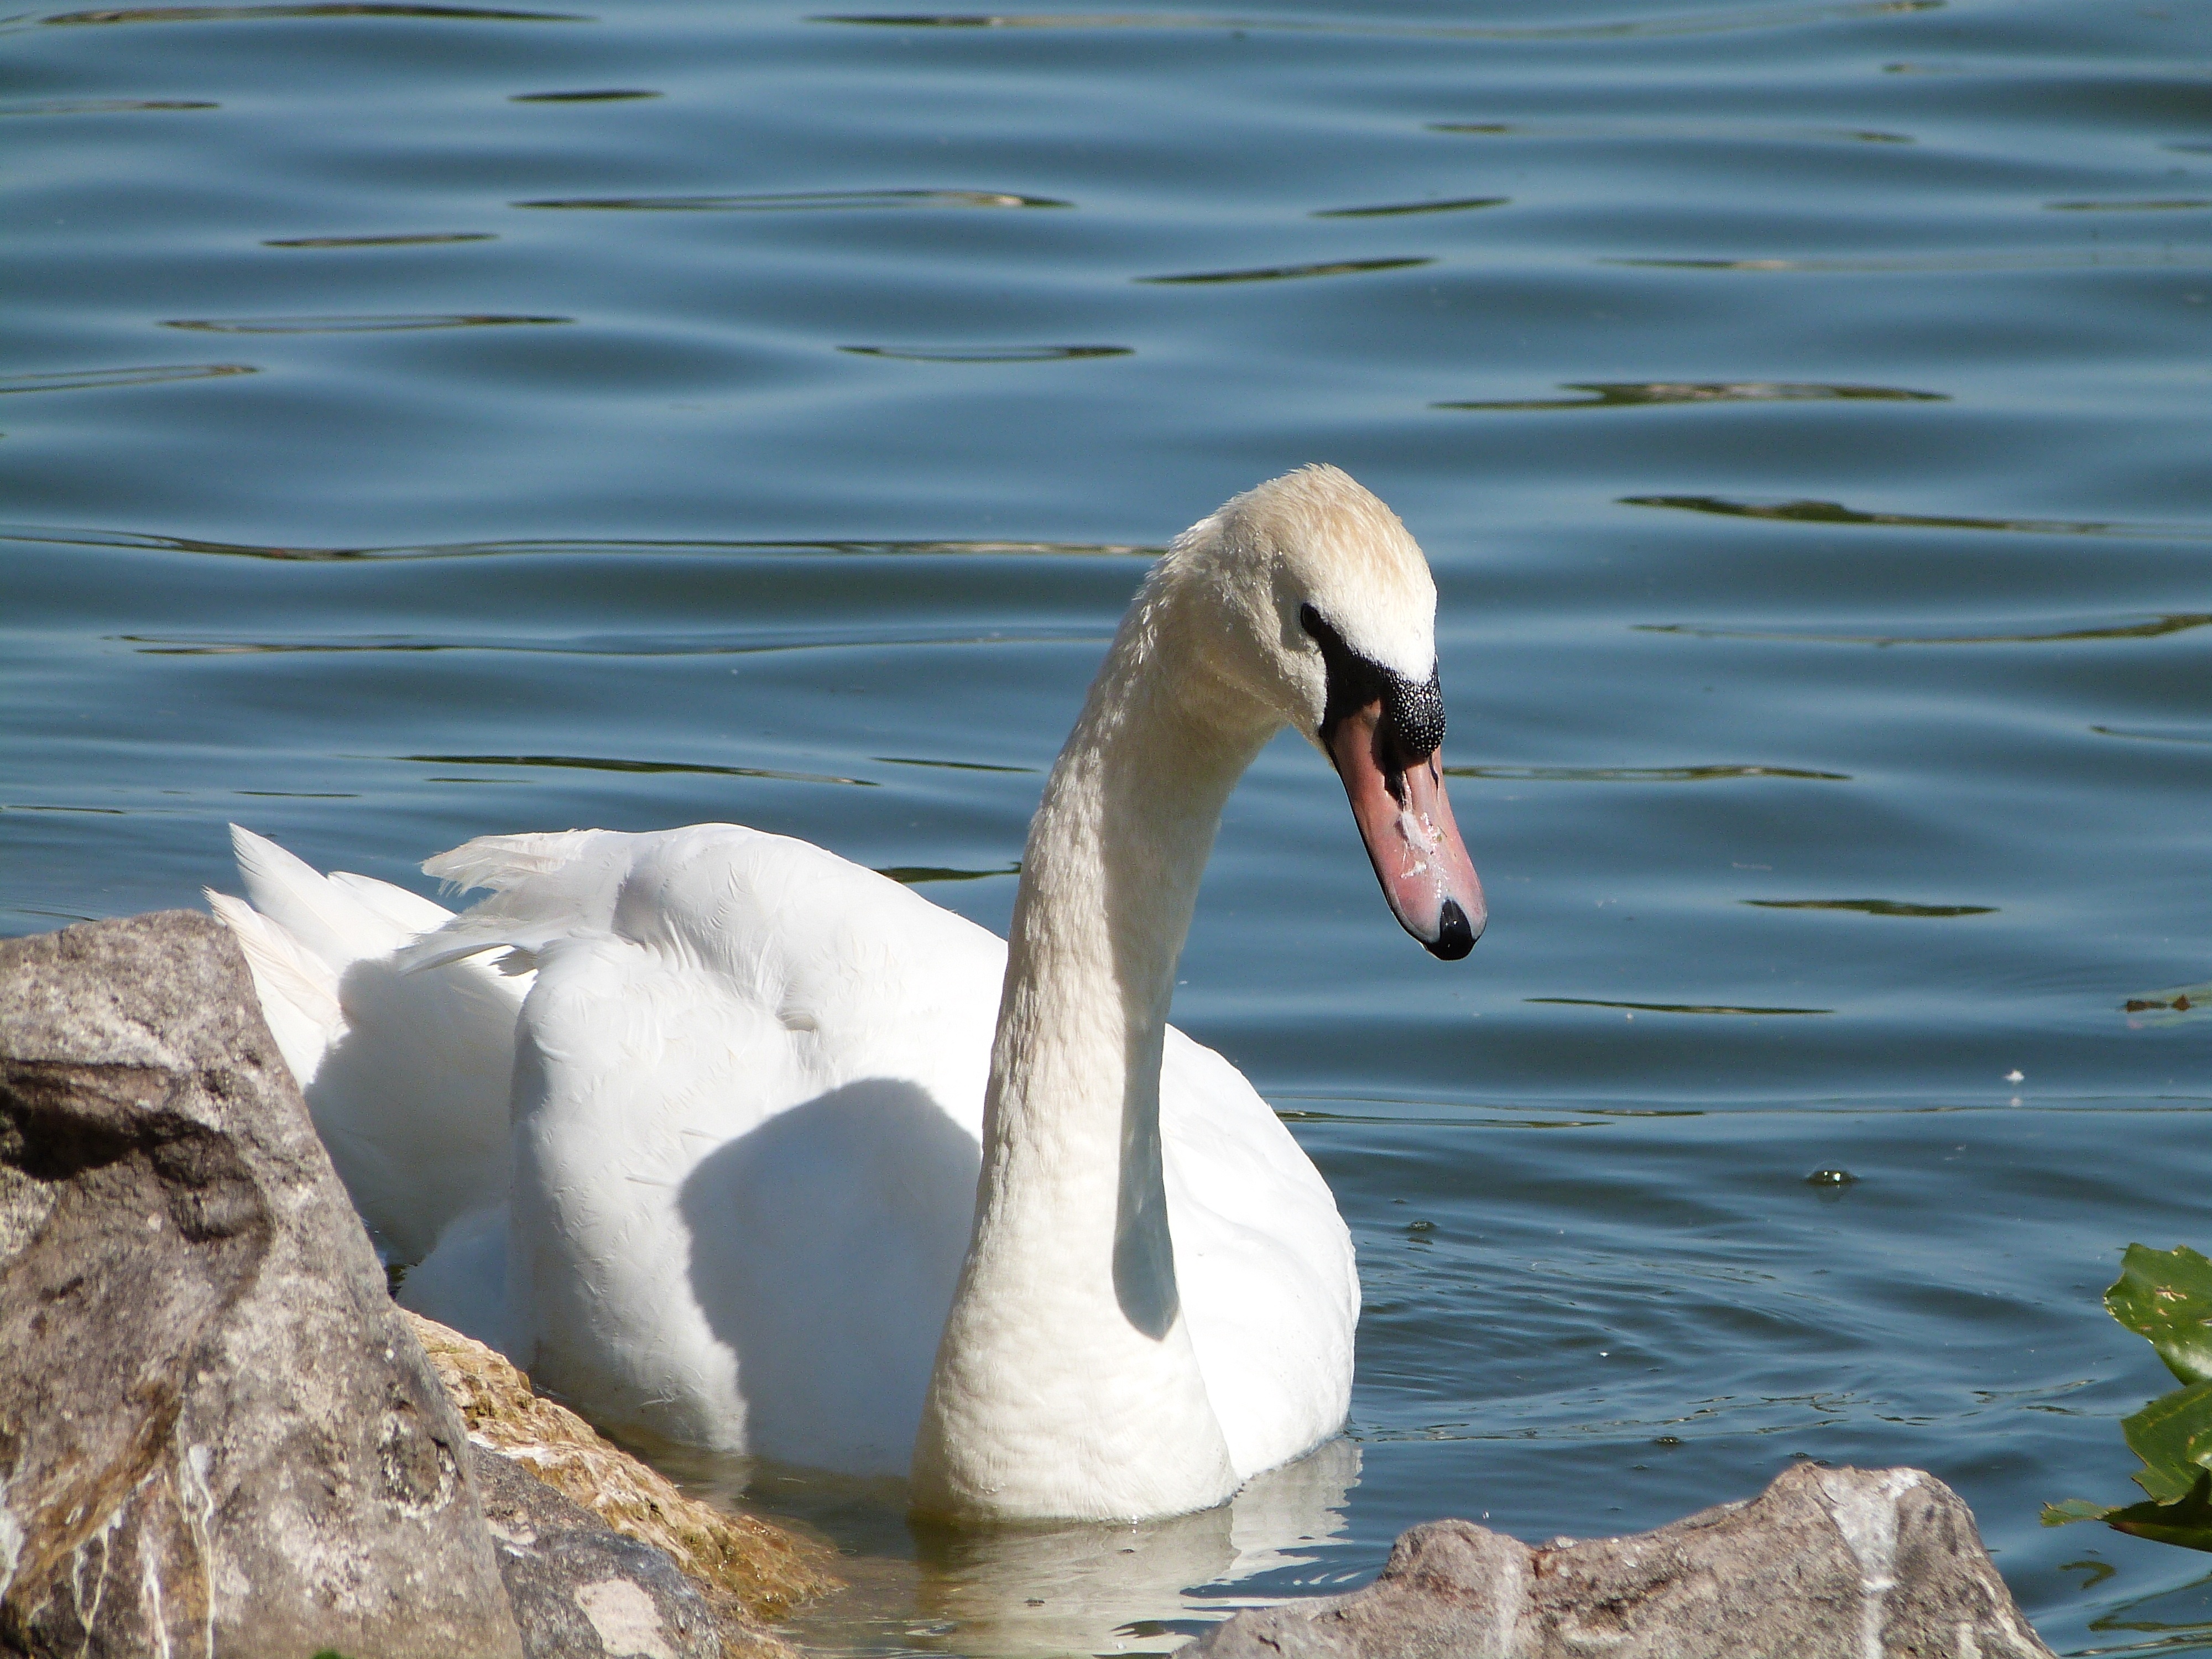
water, bird, wildlife, beak, avian, fauna, swan, vertebrate, waterfowl, water bird, bird watching, birding, mute swan, ducks geese and swans, lake morton